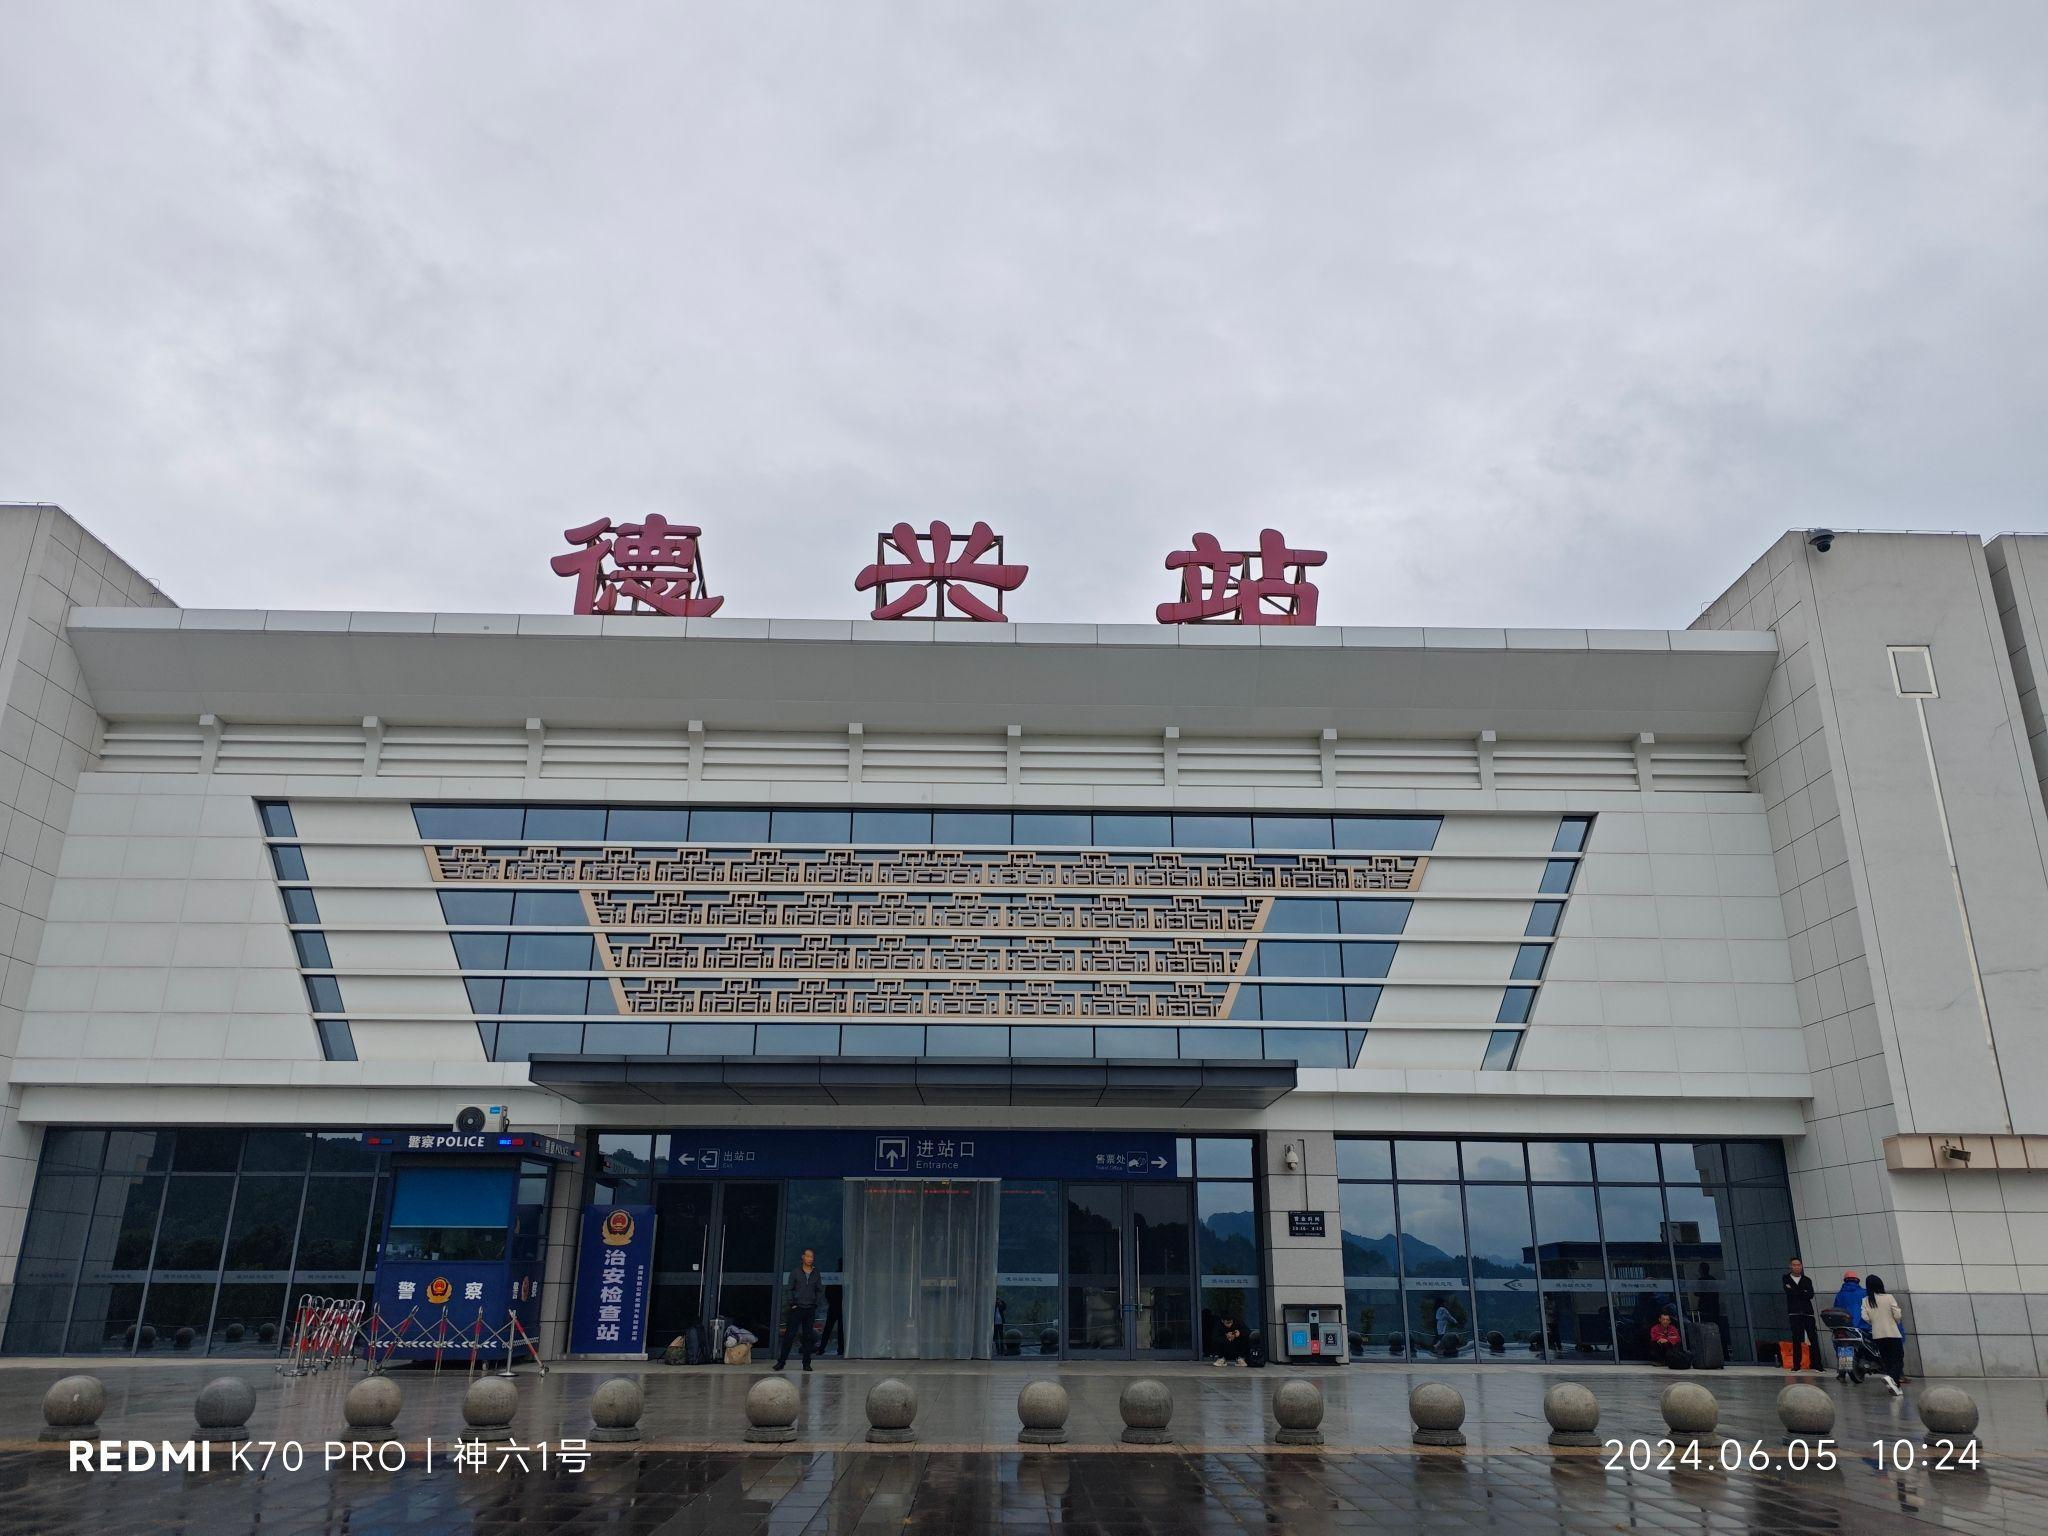
地标名称：德兴站
所在城市：上饶市·德兴市